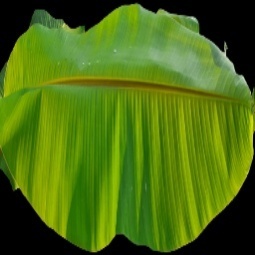
Label: Calcium